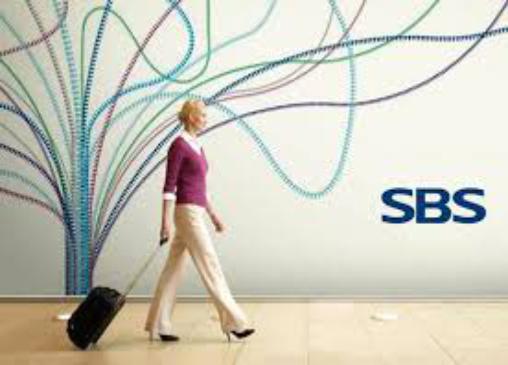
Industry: Others